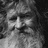
Emotion: neutral